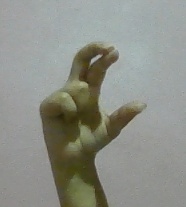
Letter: thal